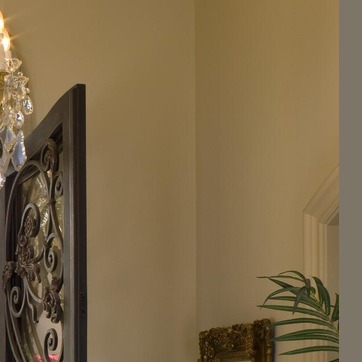
Material: painted